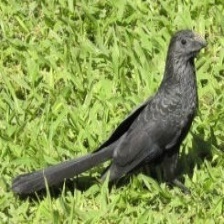
Species: GROVED BILLED ANI
Scientific name: CROTOPHAGA SULCIROSTRIS